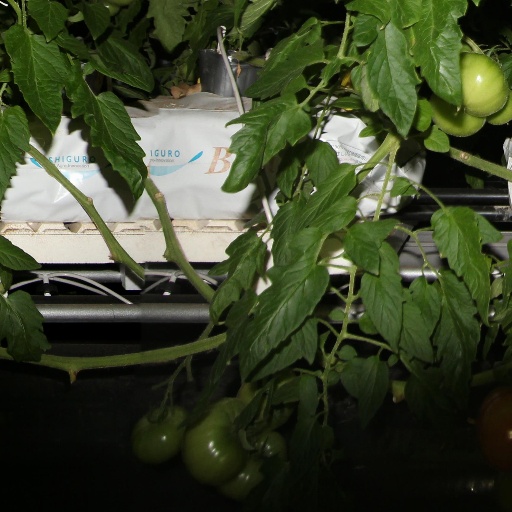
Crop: tomato